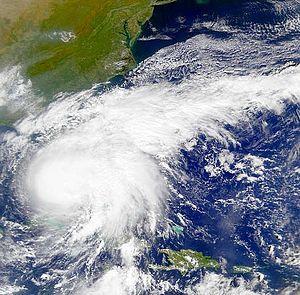
L’ouragan Irene est le neuvième système tropical ayant atteint le niveau de tempête tropicale et le sixième celui d'ouragan pendant la saison cyclonique 1999 dans l'océan Atlantique nord. Il s'est développé sur la partie ouest de la mer des Caraïbes le 13 octobre à partir d'une onde tropicale, s'est ensuite dirigé vers le nord pour toucher le nord-ouest de Cuba en tant que tempête tropicale, et y donner des pluies diluviennes, avant de tourner vers le sud de la Floride où il a causé d’importants dégâts ayant la force d'un ouragan de catégorie 1 de l'échelle de Saffir-Simpson. Une fois sur le Gulf Stream il est passé à la catégorie 2 puis s'est dirigé vers le nord-est en faiblissant.
La saison cyclonique 1999 dans l'océan Atlantique nord désigne une série de cyclones tropicaux ayant officiellement débuté le 1ᵉʳ juin 1999 et finit le 30 novembre 1999. Ces dates conventionnelles délimitent la période durant laquelle il est le plus probable qu'un cyclone tropical se forme. Durant cette saison, ces dates ont été respectées. Arlène se forme le 11 juin, et Lenny se dissipe le 23 novembre. La saison est particulièrement active. La raison, tout comme en 1998, 2000, et 2001 est le puissant événement La Niña durable de l'été 1998 au printemps 2001. Cependant, il est constaté que l'activité de chacune de ces saisons est inférieure à celle de la précédente. En effet, un événement La Niña induit un refroidissement mondial qui s'est progressivement propagé en Atlantique nord, et a ainsi contrecarré en partie le récent basculement de l’oscillation atlantique multidécennale en phase positive. À la suite des conséquences de La Niña, les ouragans capverdiens se sont de nouveau distingués.